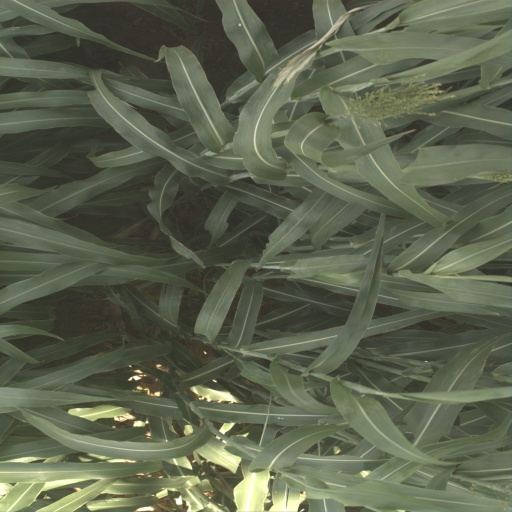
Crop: sorghum